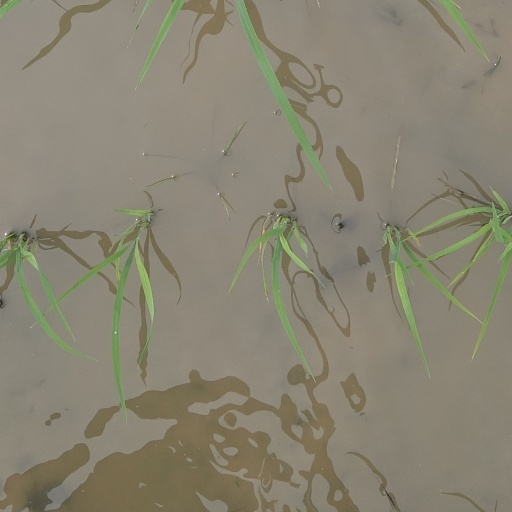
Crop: rice